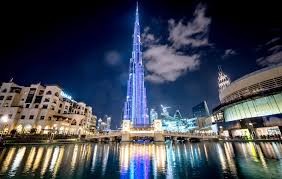
Landmark: Burj Khalifa